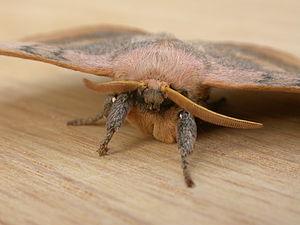
Anthela varia
Anthela varia est une espèce de lépidoptères de la famille des Anthelidae.